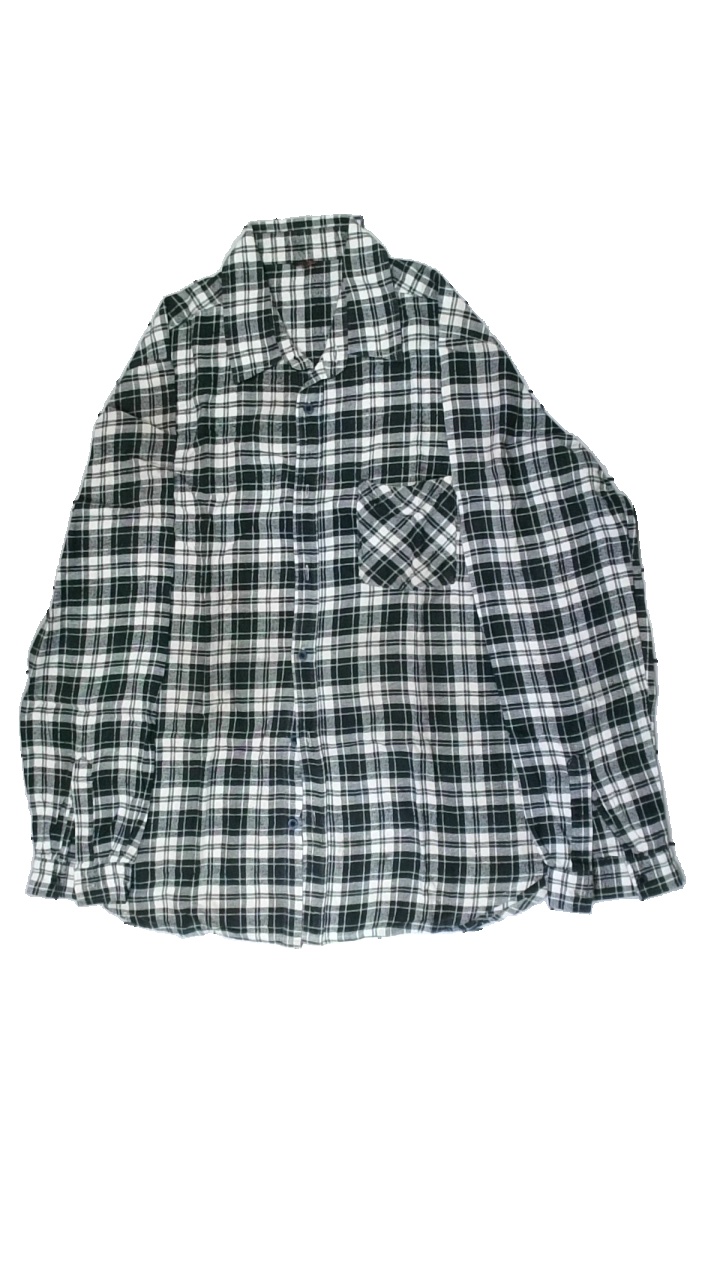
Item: Shirt (Men)
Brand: Missing
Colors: Black, White
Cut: Regular
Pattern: Other
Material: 100% cotton
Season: Autumn
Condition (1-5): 2
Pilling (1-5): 2
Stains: Minor
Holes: Minor
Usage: Export
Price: <50